Rebecca Warren

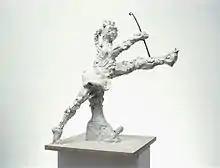
Rebecca Warren, "Girl 38", 2003, reinforced clay and twig on painted MDF plinth 88 x 57 x 81 cm – 34 5/8 x 22 1/2 x 31 7/8 inches.

Until 1997 a large part of Warren's output was produced as a collaboration with artist Fergal Stapleton.